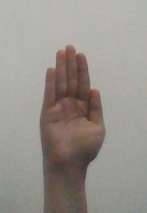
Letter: seen